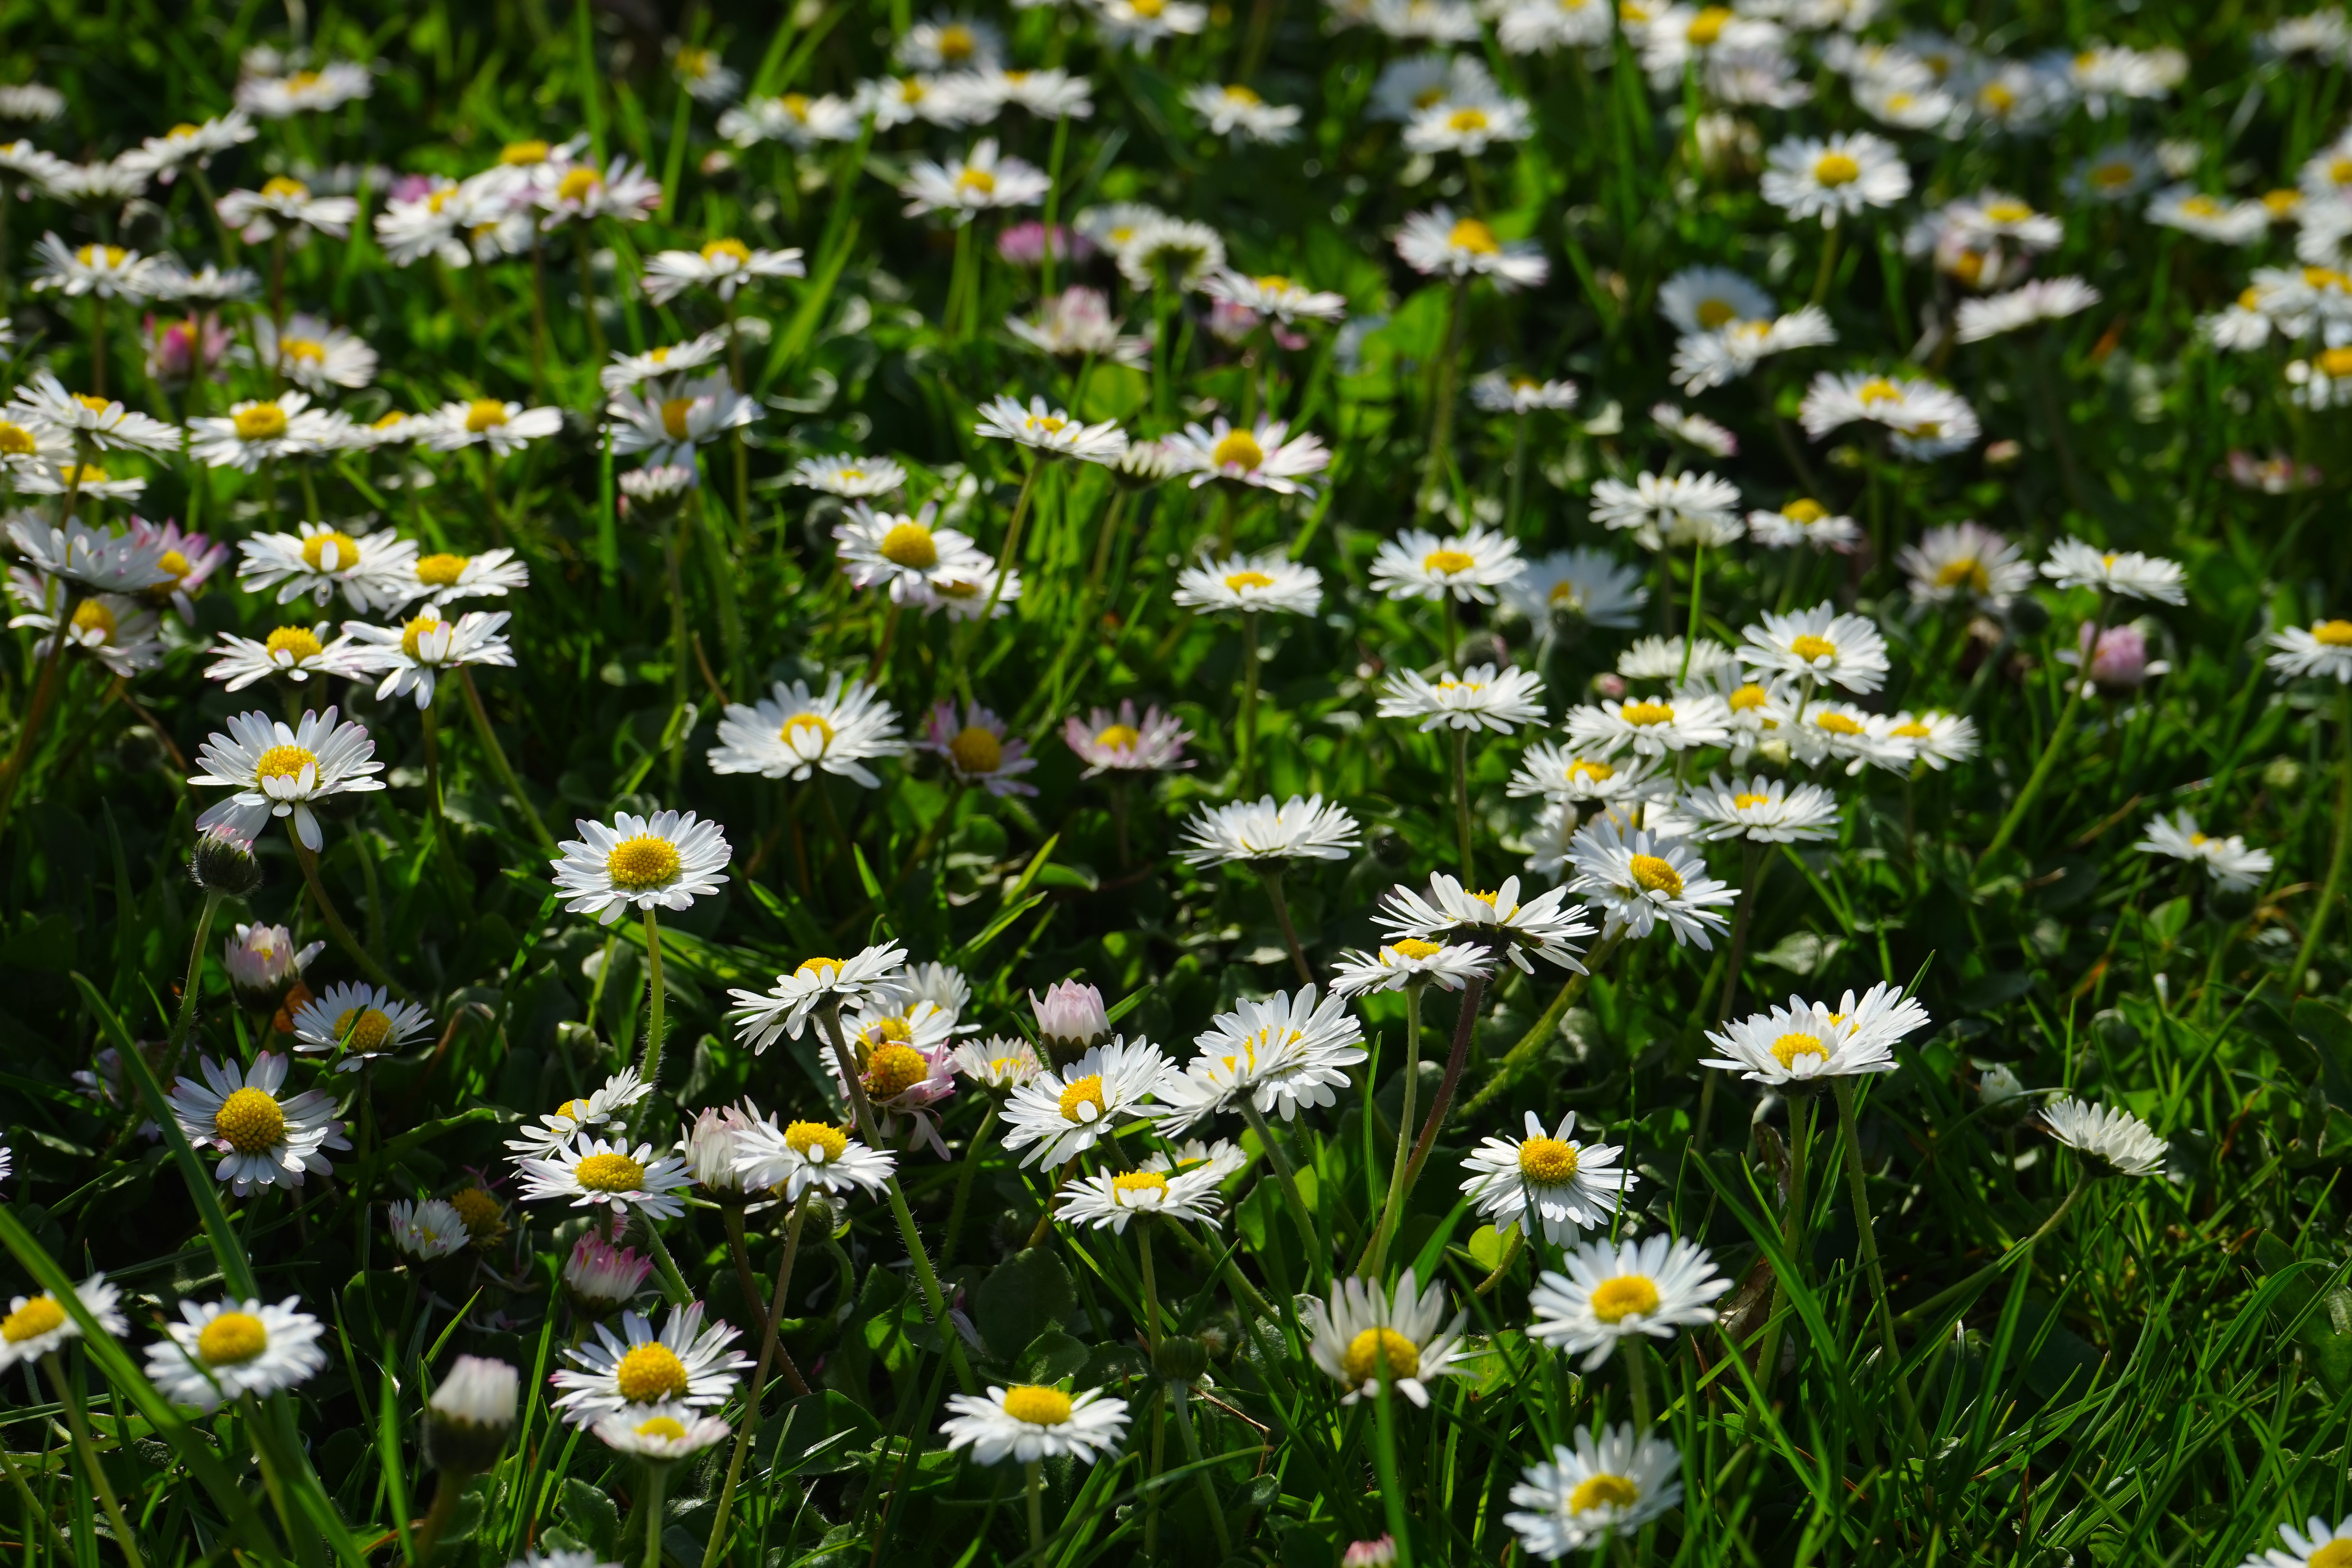
nature, grass, blossom, plant, white, field, lawn, meadow, prairie, flower, bloom, daisy, herb, botany, garden, flora, wildflower, asteraceae, rush, composites, medicinal plant, fodder plant, flowering plant, daisy family, lawn flower, tausendsch n, little daisy, oxeye daisy, monatsroeserl, multiannual daisy, bellis philosophy, m p, grass plant, annual plant, land plant, chamaemelum nobile, marguerite daisy, tanacetum parthenium, garden cosmos